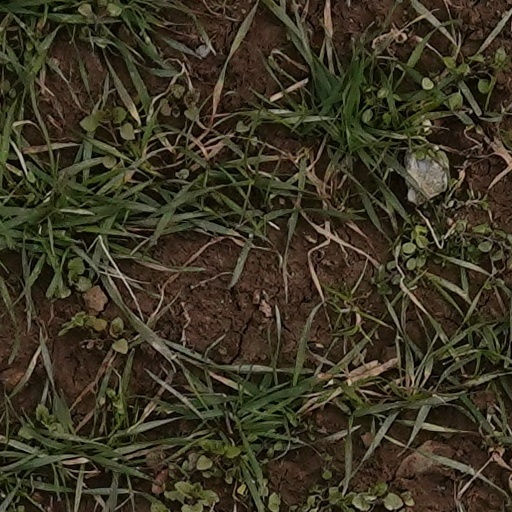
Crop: wheat